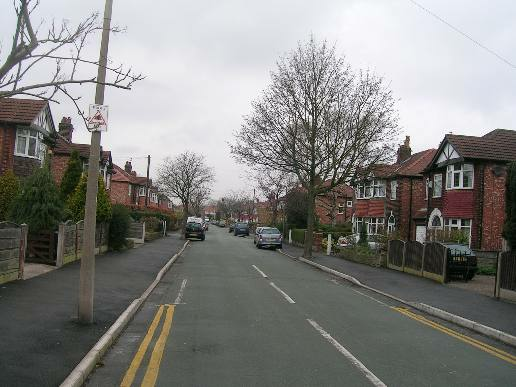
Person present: No